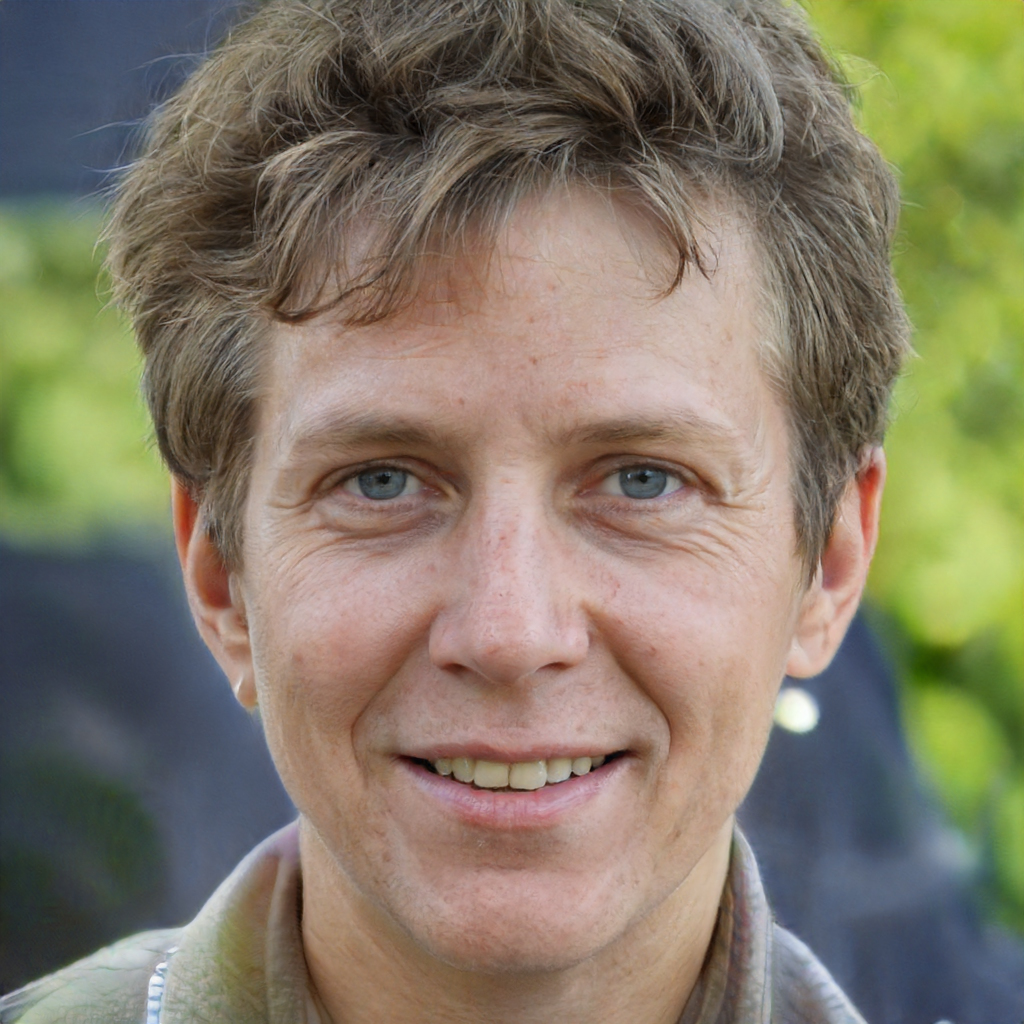
Gender: Male